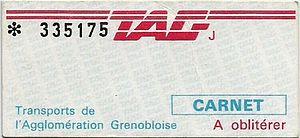
Ticket de bus des années 1980-1990 à Grenoble.
Transports de l'agglomération grenobloise est la marque commerciale, utilisée par la Sémitag, du réseau de transport en commun desservant les 49 communes de la métropole de Grenoble soit environ 440 000 habitants sur 541 km². Le réseau TAG appartient au SMTC, l'autorité organisatrice de la Métro depuis 1973.